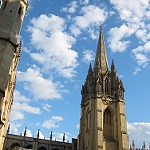
Scene: Outdoor